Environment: real
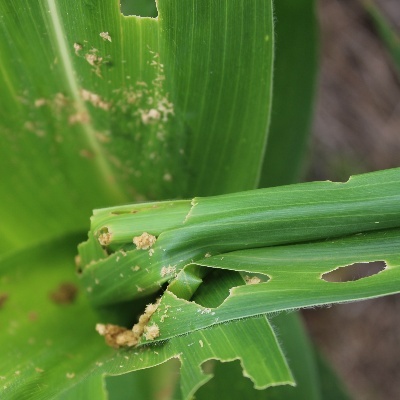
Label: fall_armyworm